William L. White Jr. House

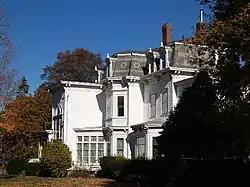

The William L. White Jr. House is a historic house located at 242 Winthrop Street in Taunton, Massachusetts.